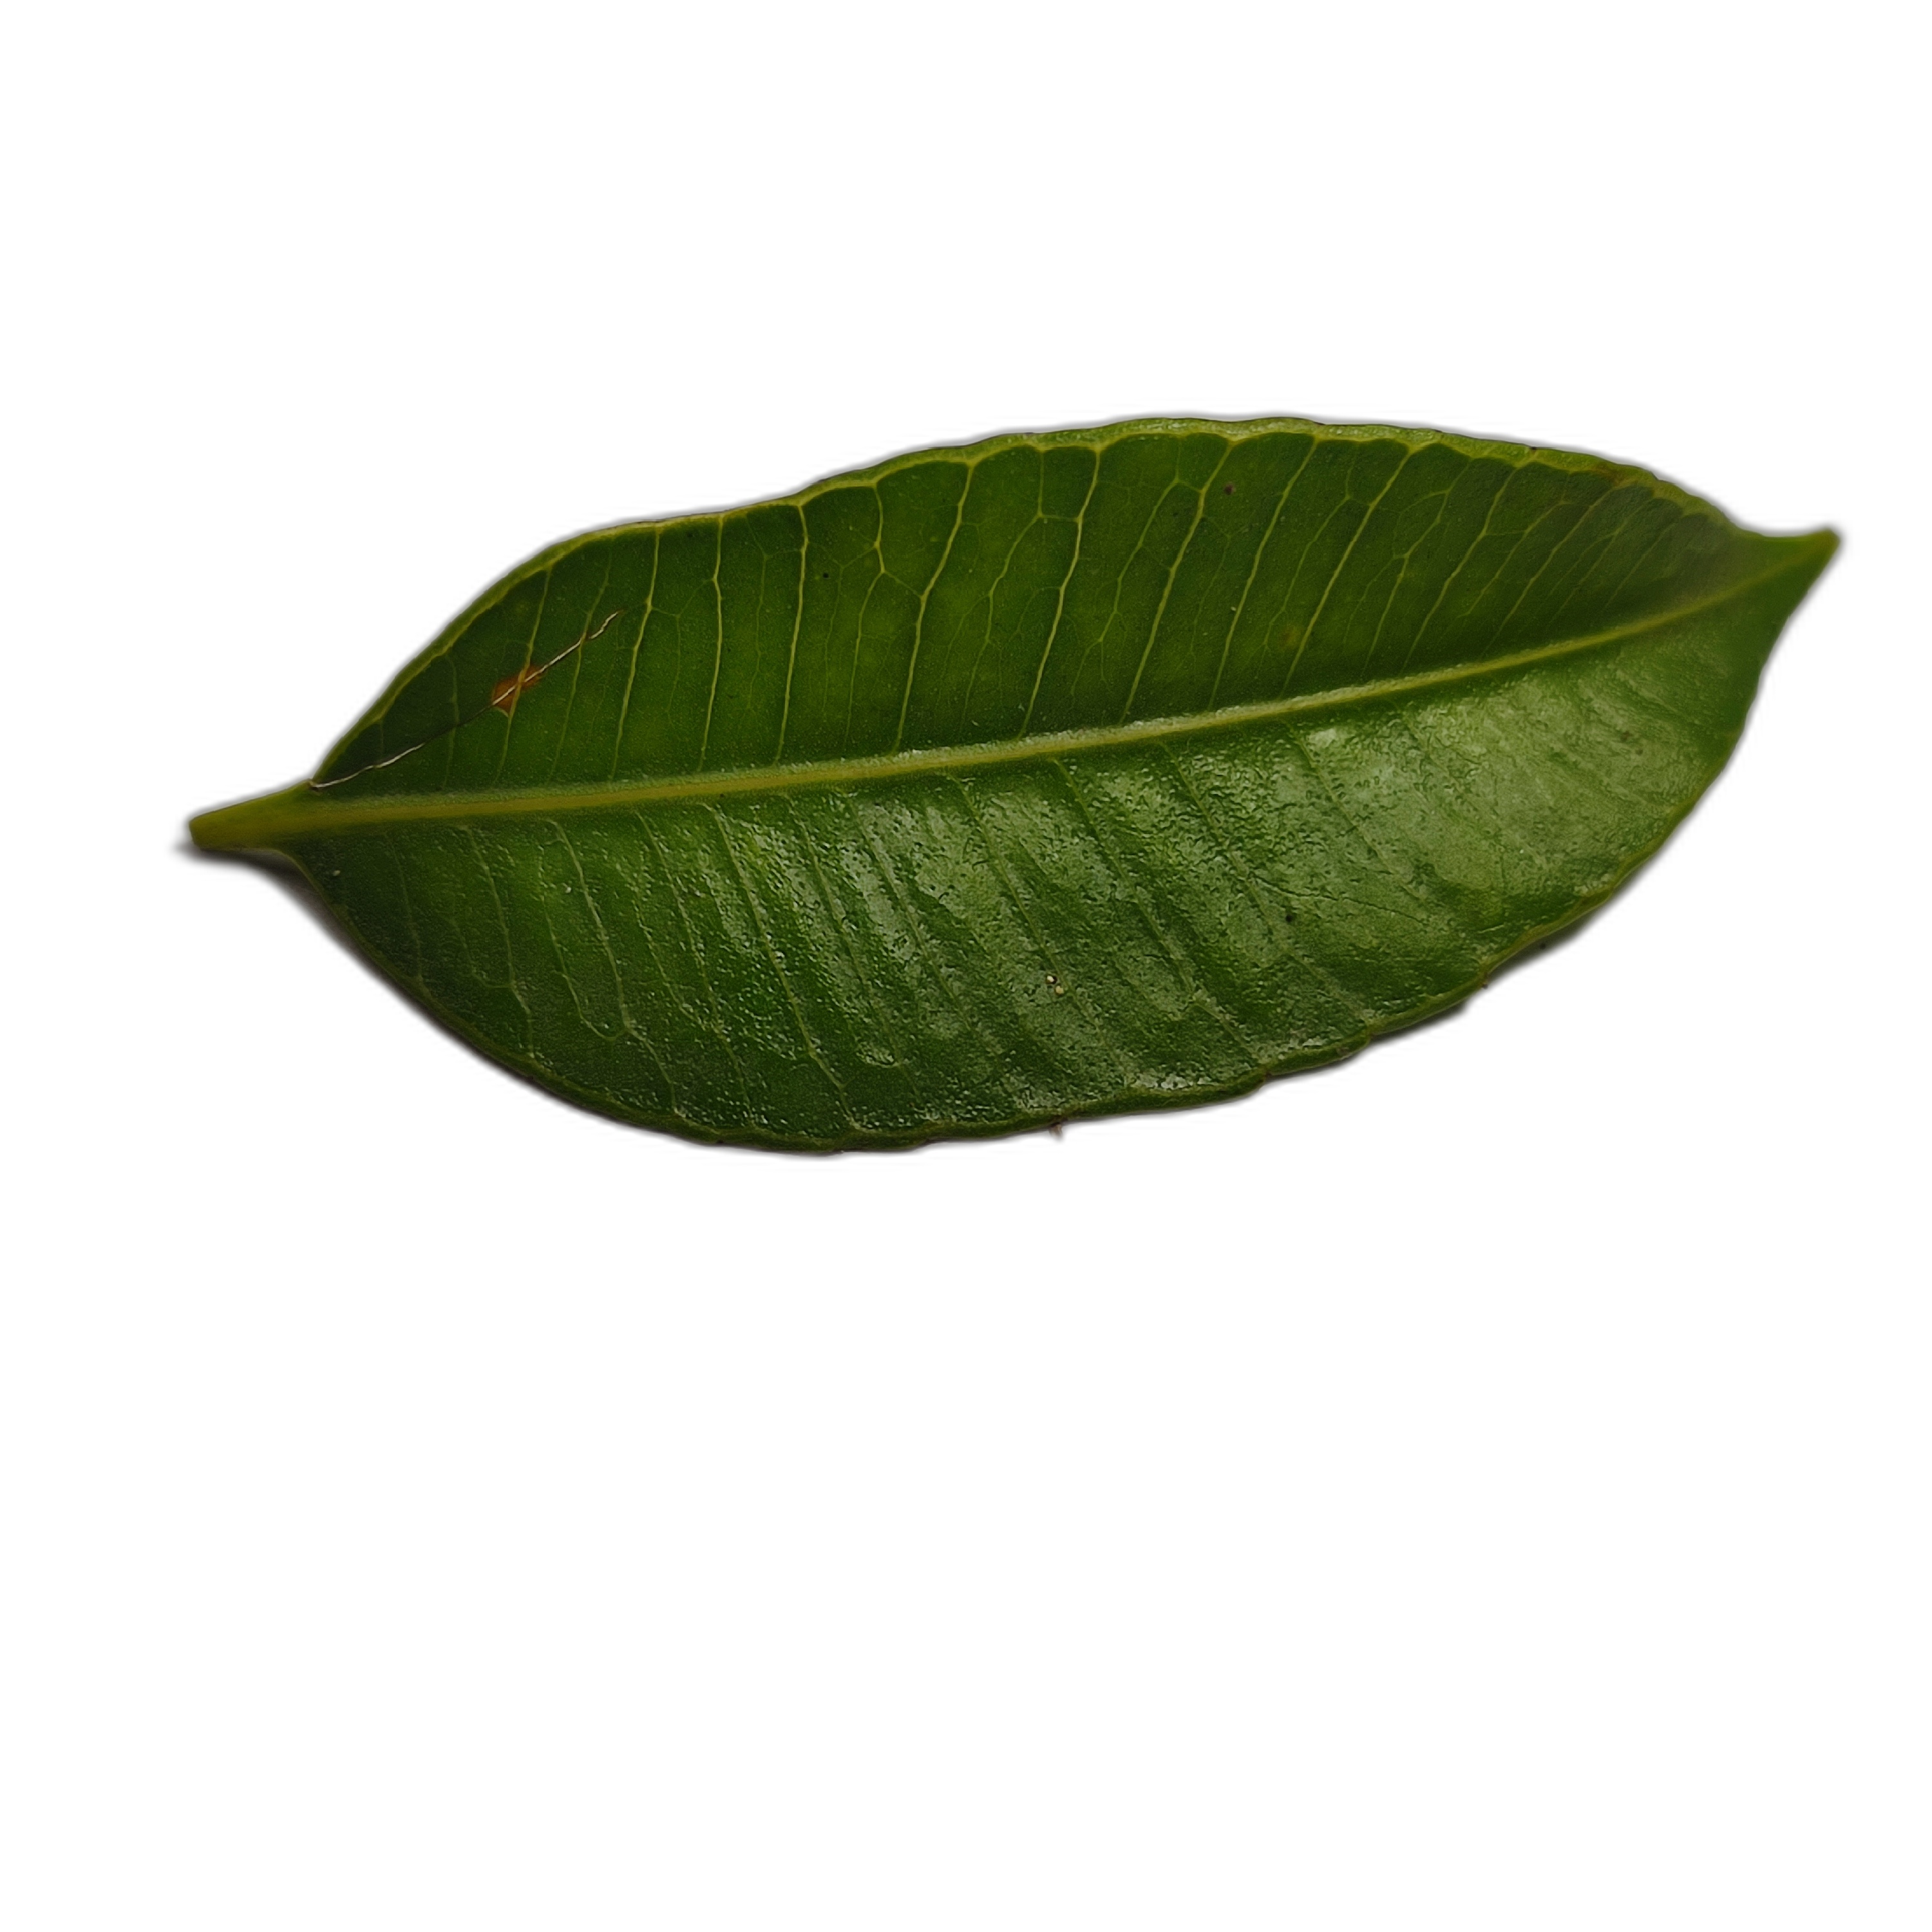
Label: healthy